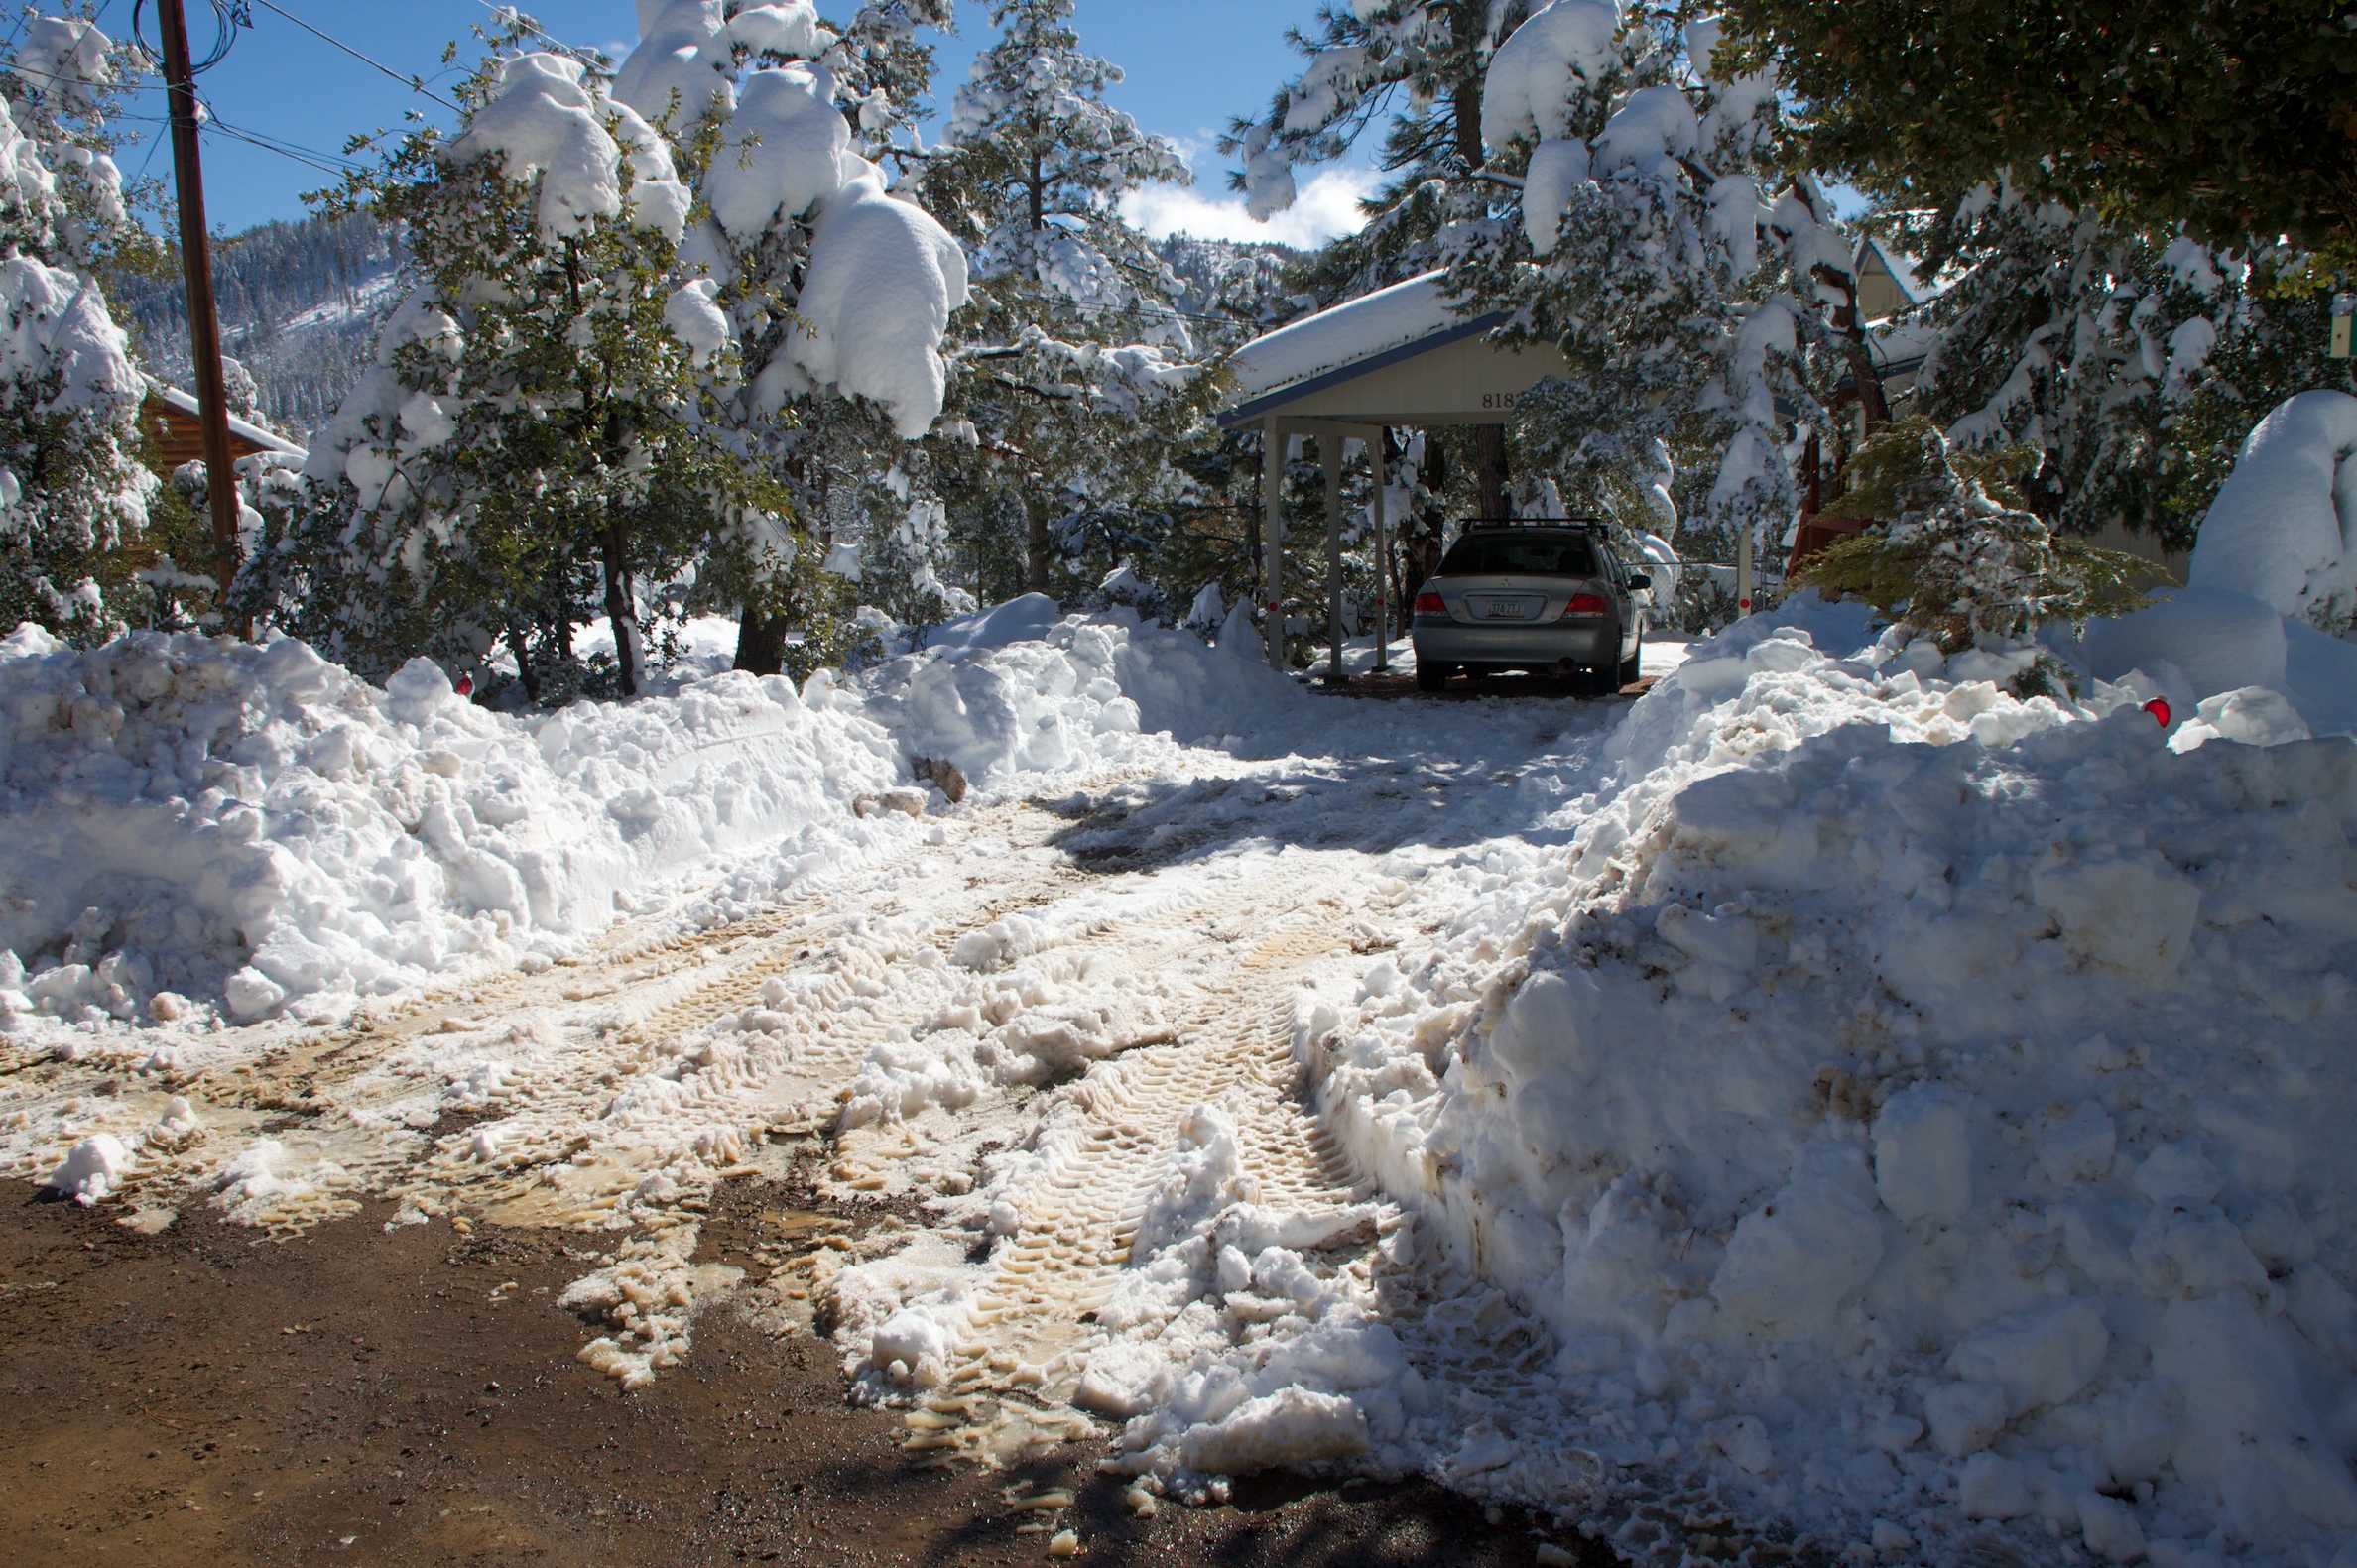
snow, winter, stream, ice, weather, season, geological phenomenon